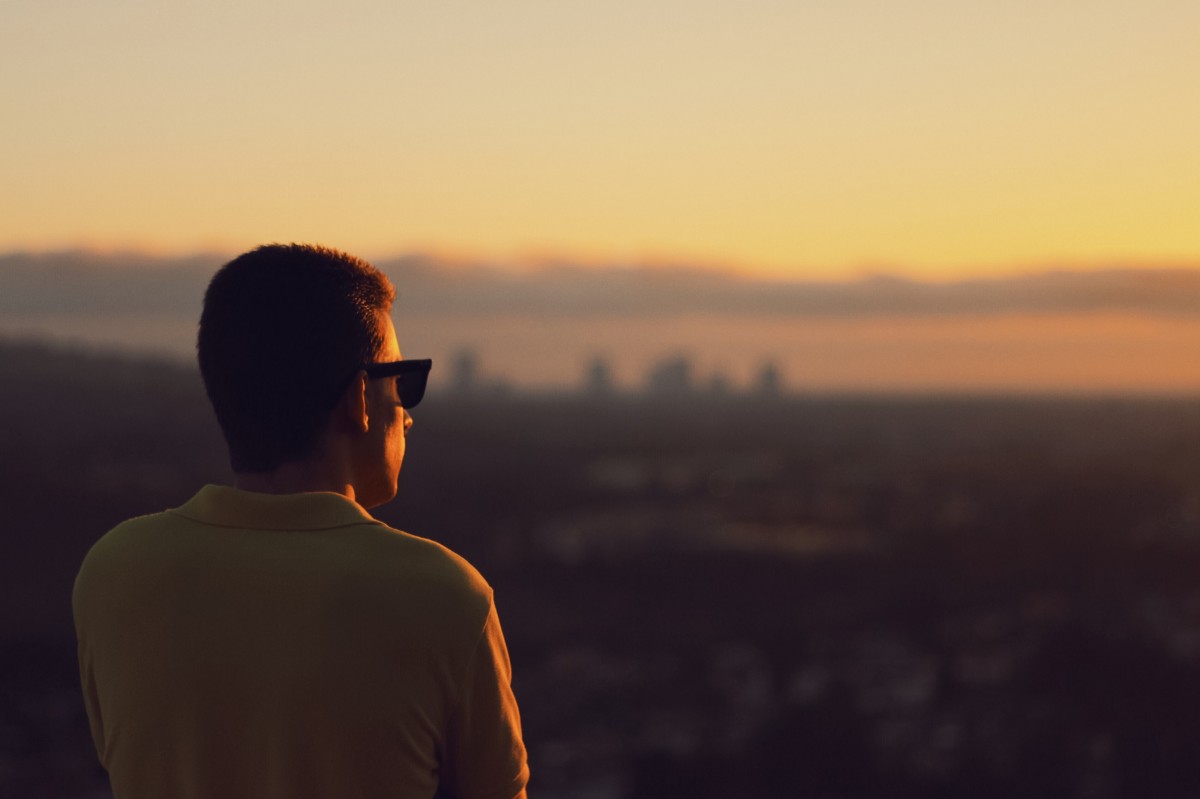
Tags: horizon, silhouette, cloud, sky, sun, sunrise, sunset, sunlight, morning, hill, dawn, dusk, evening, atmospheric phenomenon